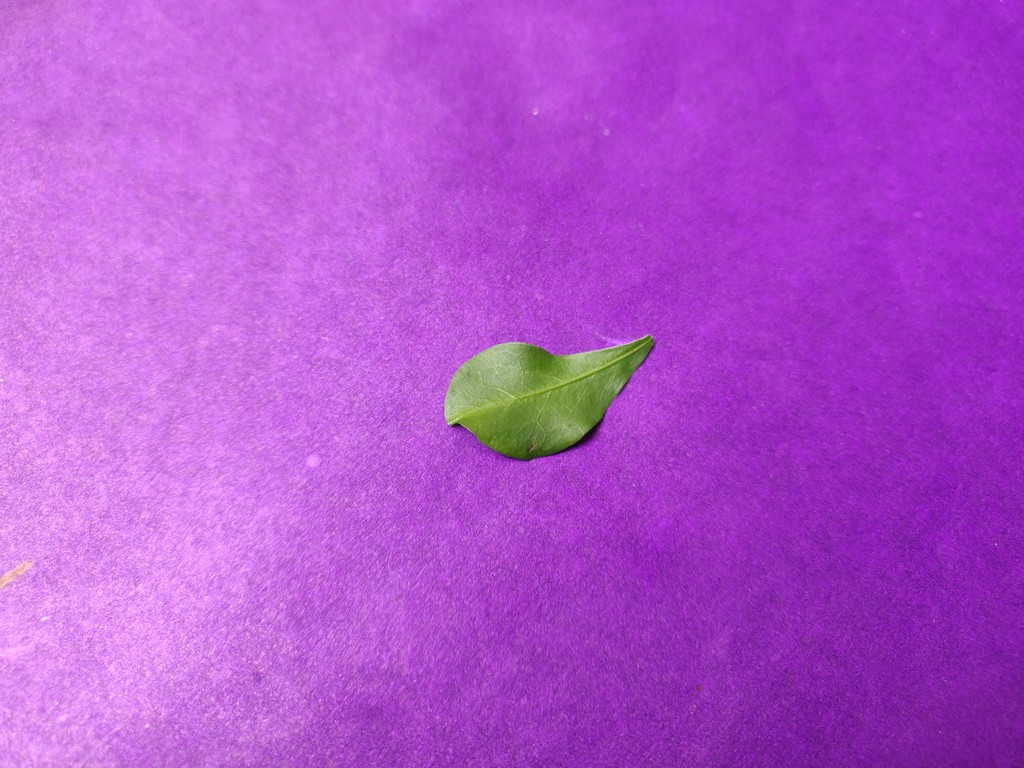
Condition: Healthy
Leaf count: single
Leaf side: front